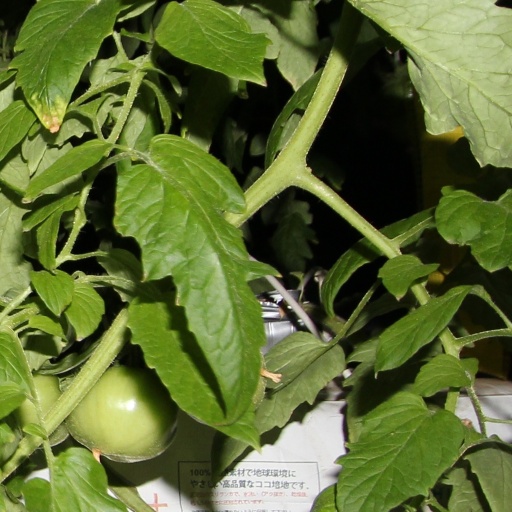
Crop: tomato